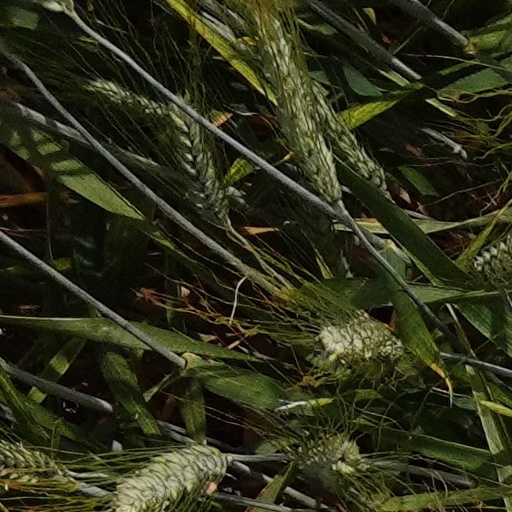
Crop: wheat